Greengage

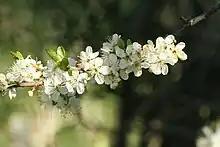
Flowers of "P. domestica" subsp. italica

At least the green cultivars breed more or less true from seed. Several similar cultivars produced from seedlings are now available; some of these include other plum cultivars in their parentage. Widely grown cultivars include: